Feminism in Russia

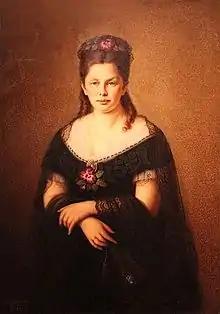
Anna Filosofova, co-founder of the Russian Women's Mutual Philanthropic Society

In the historical writing of the time, the humble devotion of the Decembrist women was contrasted with the intrigues and hedonism of female aristocrats of the 18th century, like Catherine the Great, whose excesses were seen as the danger of too-sudden liberation for women. Although they did not explicitly espouse a feminist agenda, the Decembrist women were used as an example by later generations of Russian feminists, whose concern for gender equality was also tied to revolutionary political agendas.